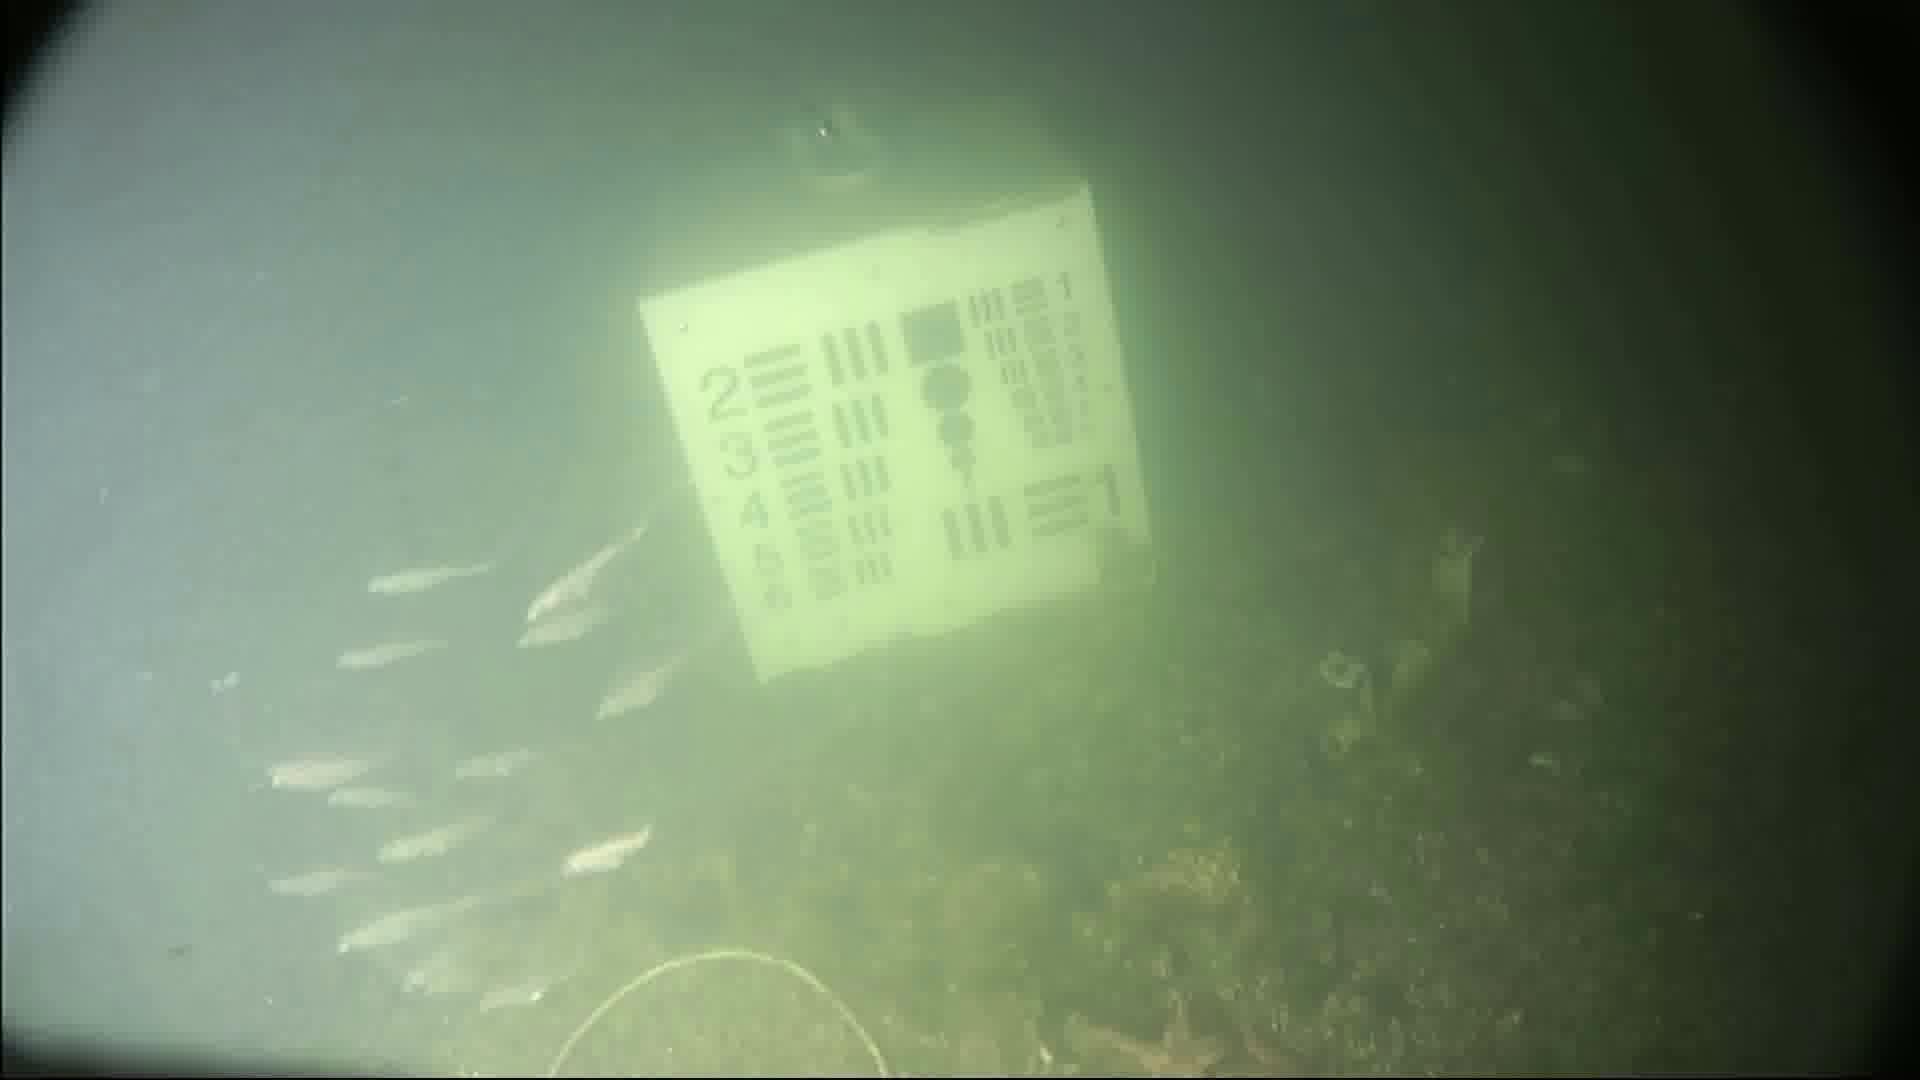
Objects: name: small_fish
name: starfish